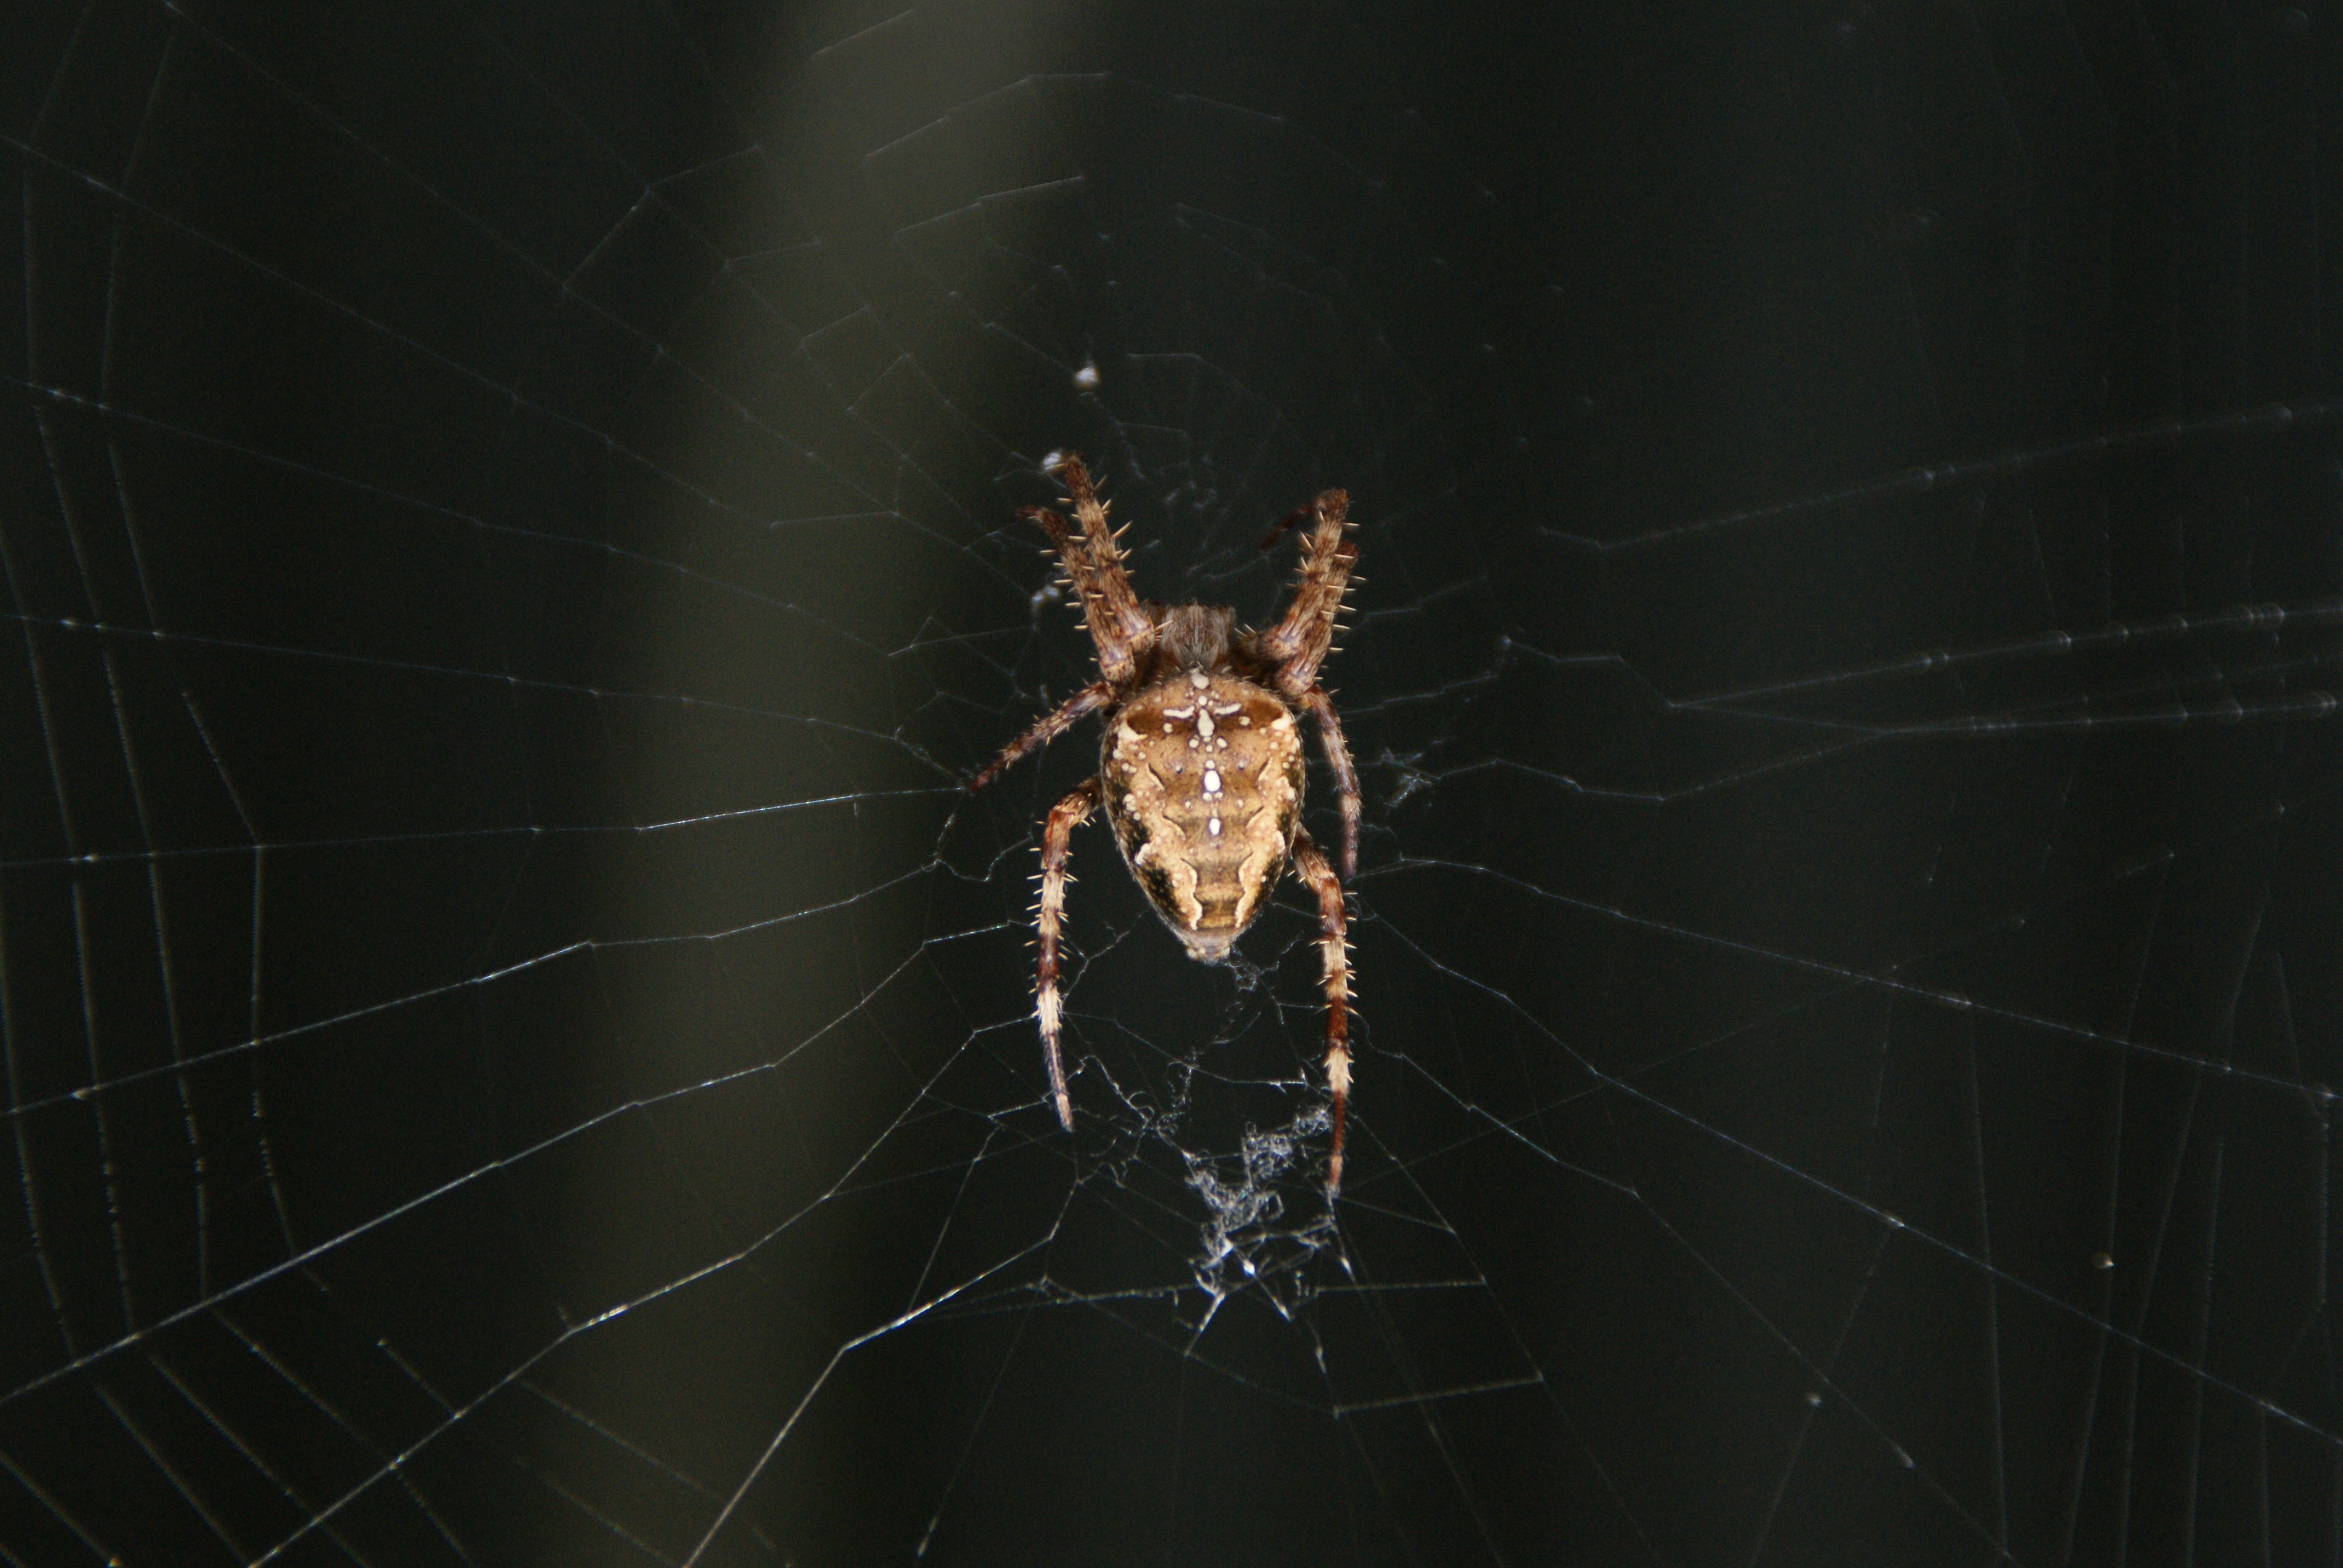
web, bug, fauna, material, invertebrate, spider web, close up, spider, arachnid, argiope, spin, macro photography, arthropod, european garden spider, araneus, orb weaver spider